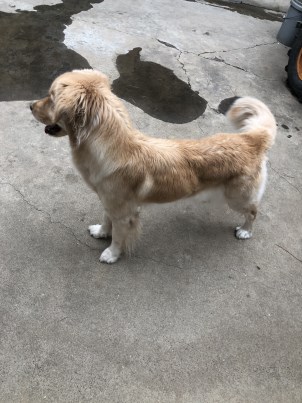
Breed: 5355-n000126-golden_retriever